Answer in natural language. Considering the relative positions, is tall lamp with spheres and fabric shade (marked A) to the left or right of Window (marked C)? Choose between the following options: right or left
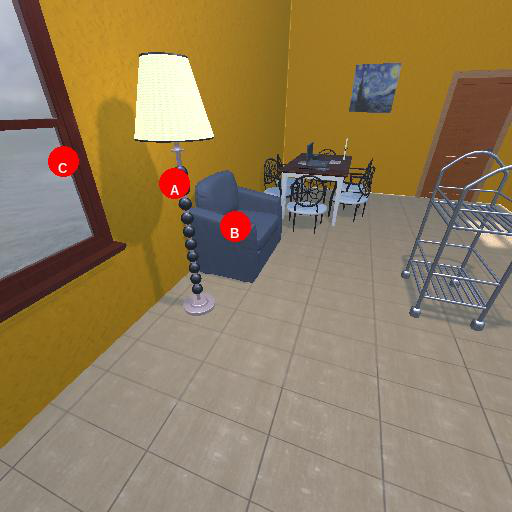
<answer>right</answer>